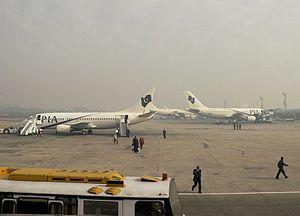
L'aéroport international Benazir Bhutto est le troisième plus grand aéroport du Pakistan. Il est situé dans la ville de Rawalpindi, près de la capitale Islamabad.